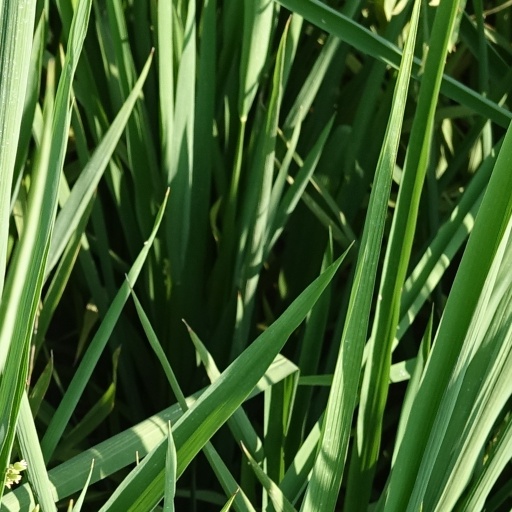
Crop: rice